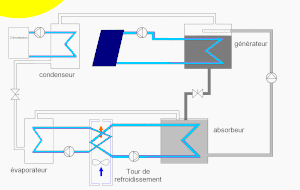
Climatisation solaire
L'expression « climatisation solaire » désigne l'ensemble des moyens de climatiser en utilisant comme ressource énergétique primaire l'énergie communiquée par les rayonnements du soleil.